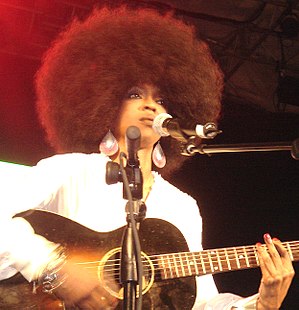
Afrohår
Den amerikanske musiker Lauryn Hill med en afroparyk under en koncert i Central Park i New York i 2005
Afrohår eller afrofrisure er en frisure, hvor håret står ud fra hovedet som en bold eller i andre udstående formationer.